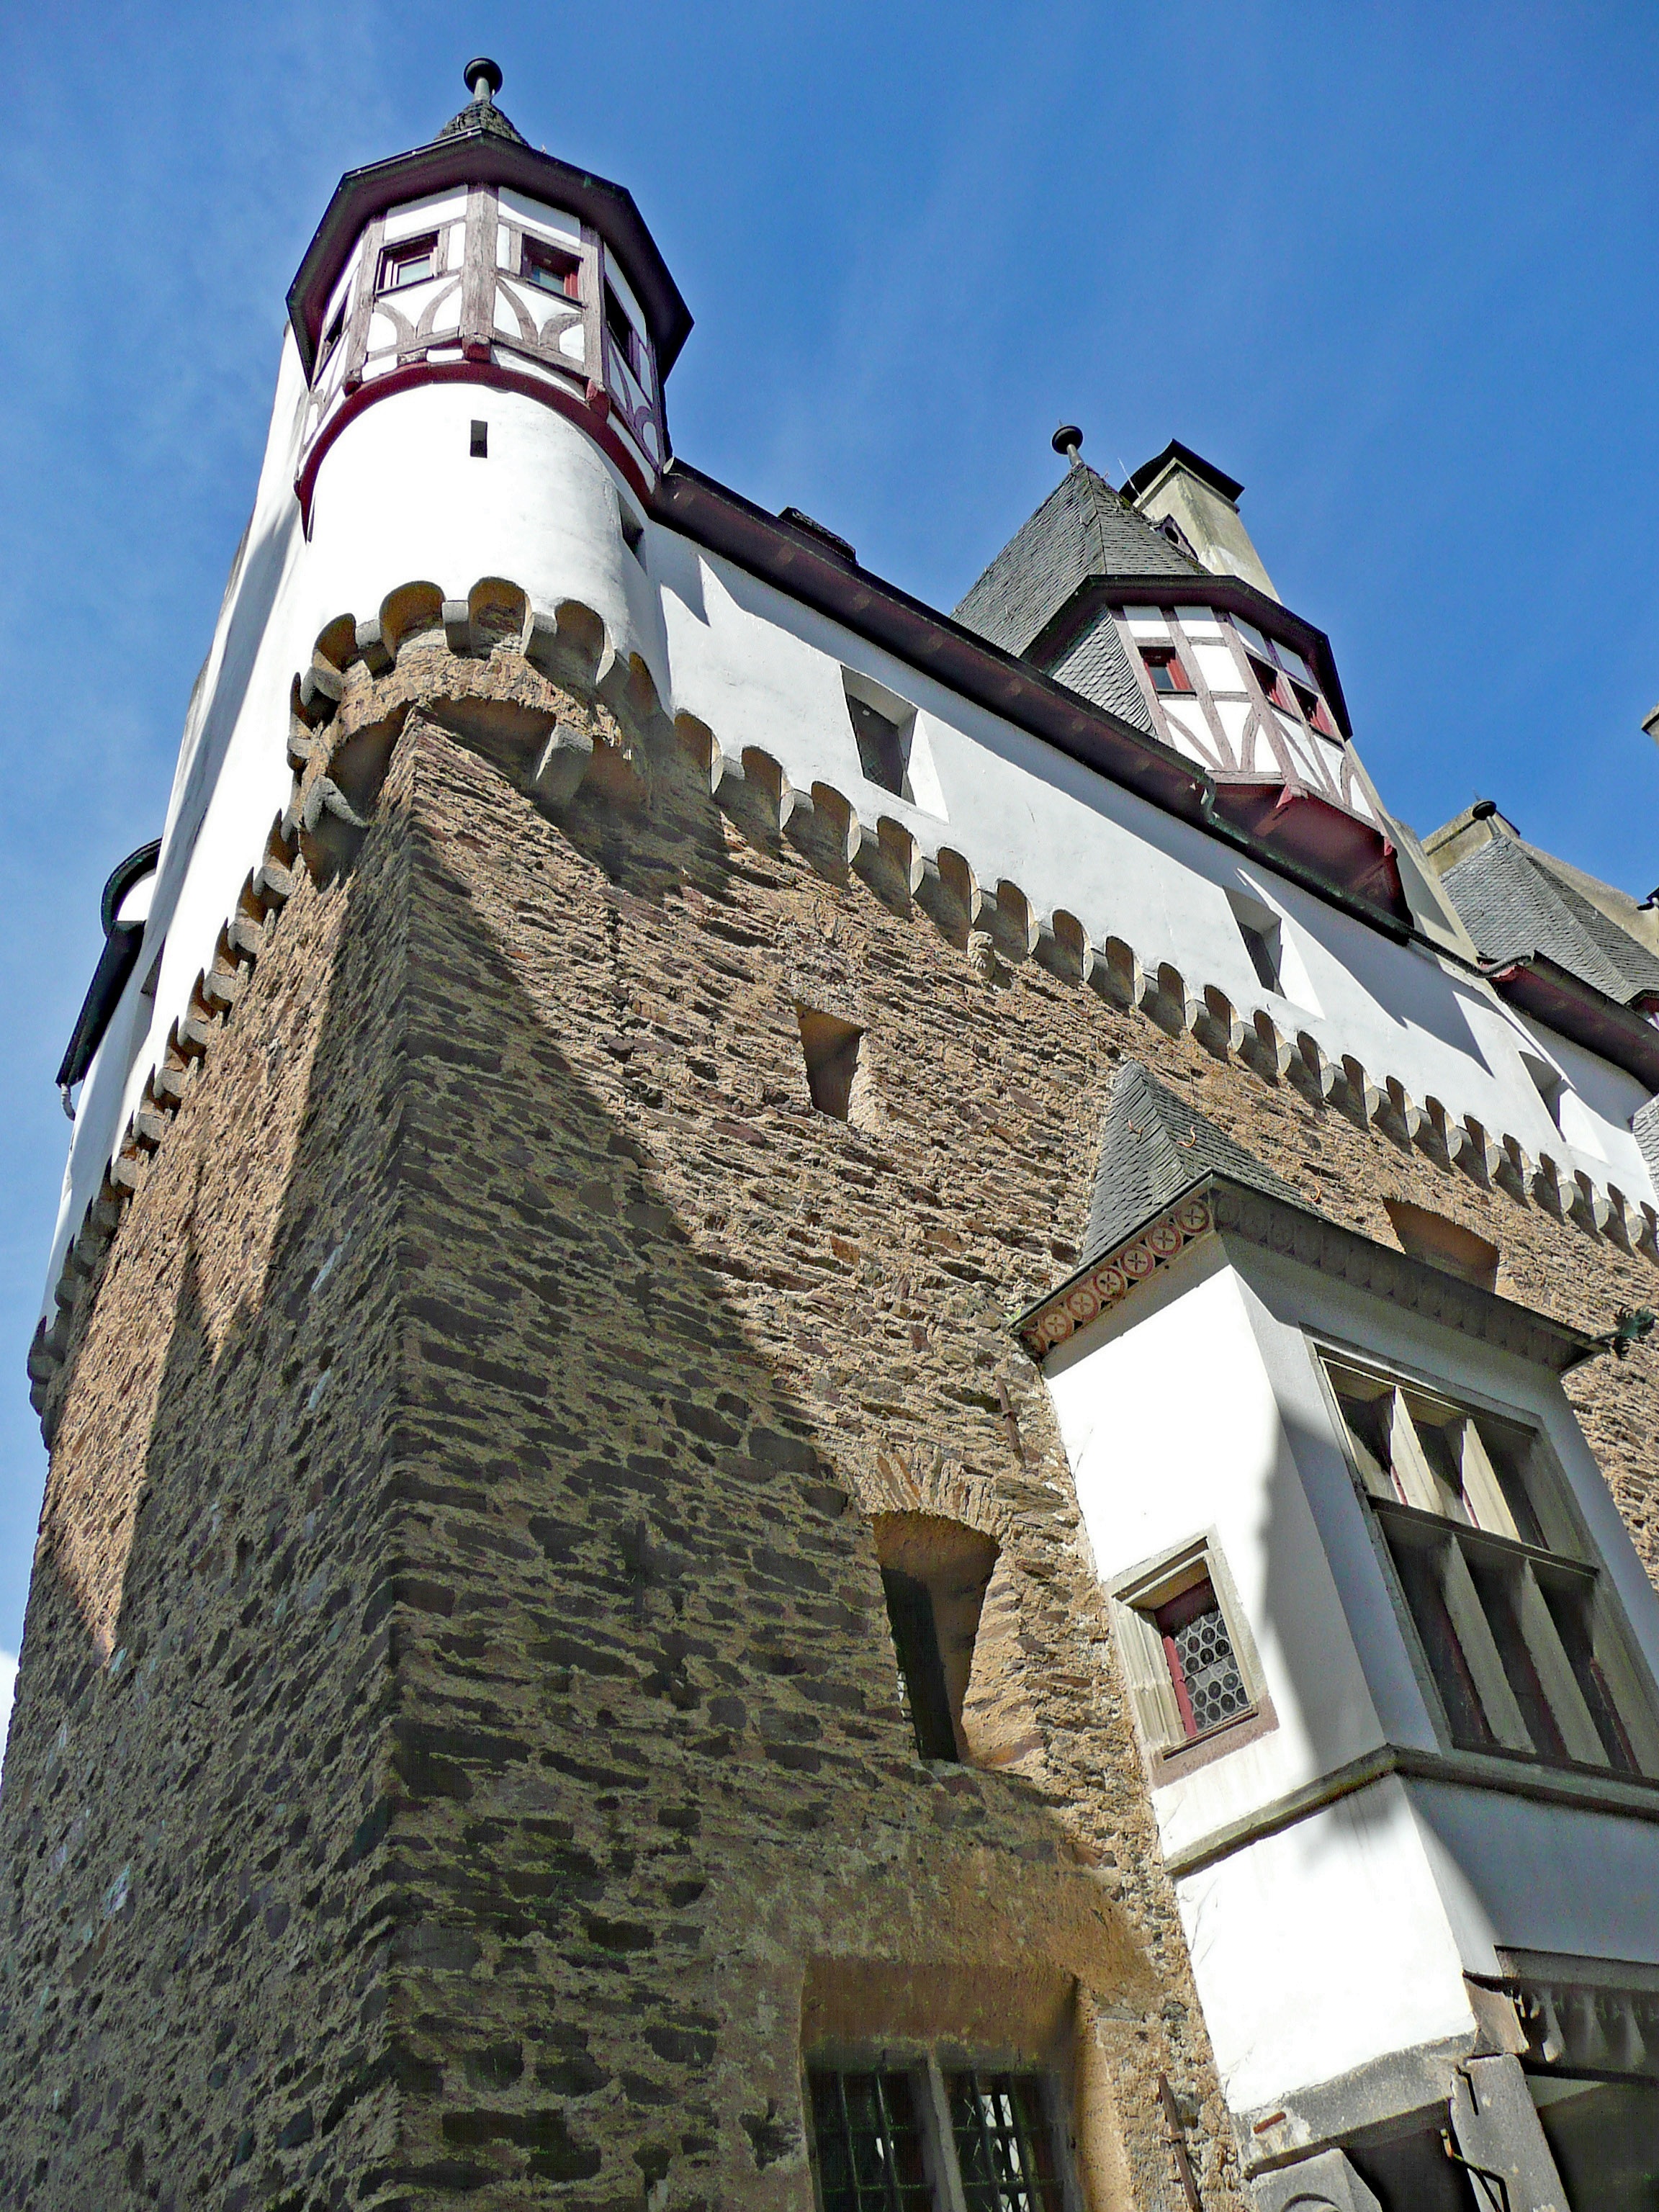
building, chateau, tower, castle, facade, church, place of worship, bell tower, places of interest, steeple, monastery, germany, middle ages, sachsen, eltz